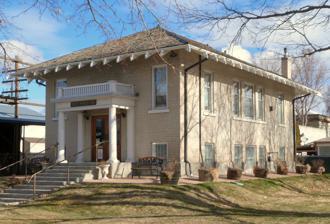
Building: Mountain Home Carnegie Library
Country: United States of America
Year built: 1908
United States historic place Mountain Home Carnegie Library U.S. National Register of Historic Places Show map of Idaho Show map of the United States Location 180 S. 3rd St. East, Mountain Home, Idaho Coordinates 43°07′51″N 115°41′28″W / 43.13083°N 115.69111°W / 43.13083; -115.69111 Area less than one acre Built 1908 Architect Tourtelotte & Co. Architectural style Western Colonial Revival NRHP reference No. 78001061 Added to NRHP July 24, 1978 The Mountain Home Carnegie Library , at 180 S. 3rd St. East, in Mountain Home, Idaho , was built as a Carnegie library in 1908. It was listed on the National Register of Historic Places in 1978. History It was built in 1908. Architecture It was designed by the architectural firm of Tourtelotte & Co. It is a one-story white pressed brick building upon a raised cut stone foundation.  It is "western colonial revival" in style. It has a Tuscan -columned portico with a corniced entablature topped by a balustrade .  It has a bracketed, overhanging hipped roof . References